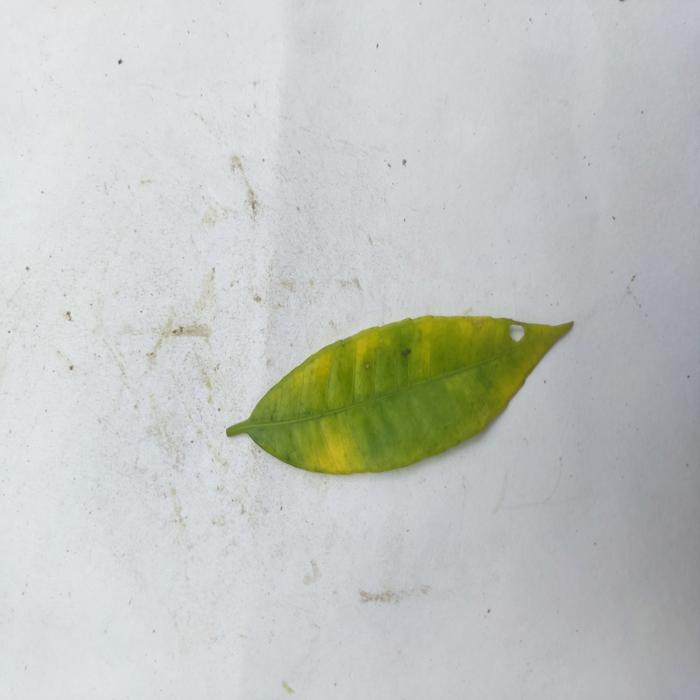
Crop: Hog Plum
Leaf condition: Anthracnose